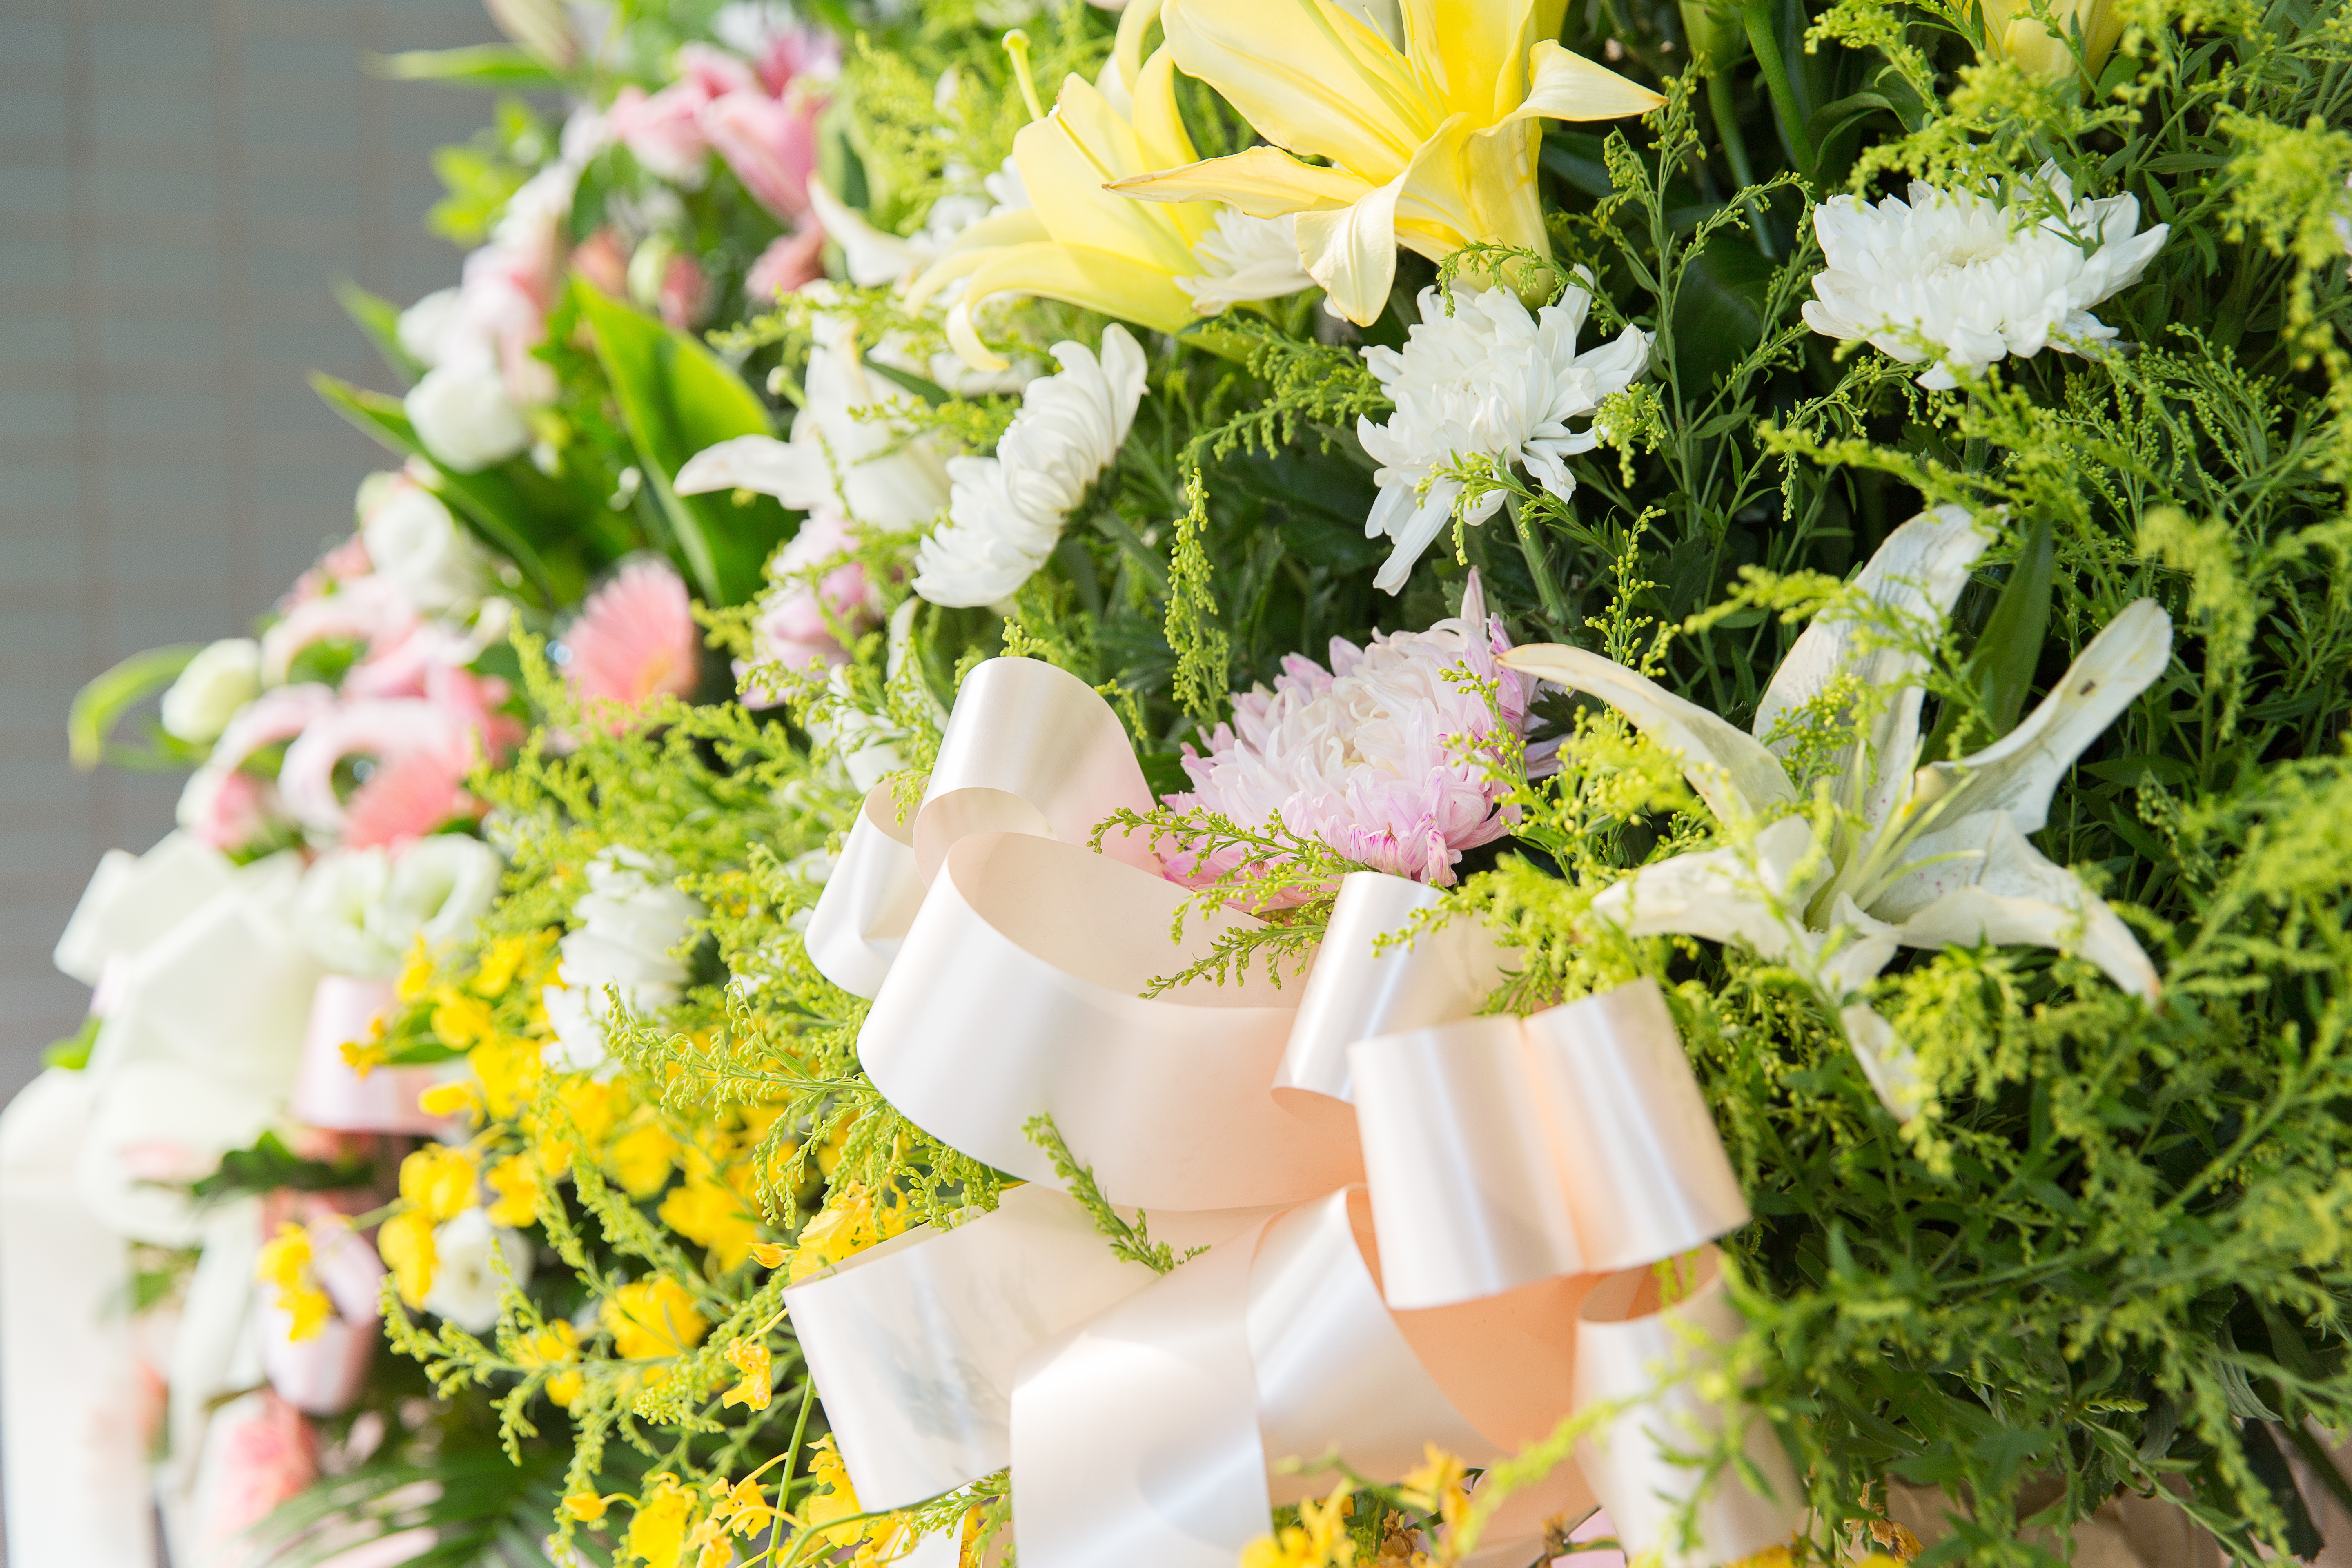
plant, white, flower, petal, bouquet, pink, flora, floristry, flower bouquet, cut flowers, floral design, centrepiece, flower arranging